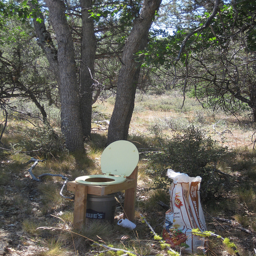
A toilet that is out side in a field of grass and trees.
A toilet sitting next to a tree in a field.
A simplistic toilet out in the barren woods.
there is a toilet that is in the middle of the woods
wooden toilet in the middle of the woods